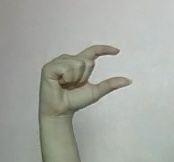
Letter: dal